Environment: real
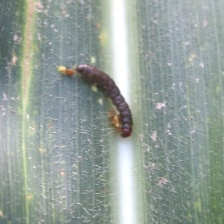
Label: fall_armyworm